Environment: real
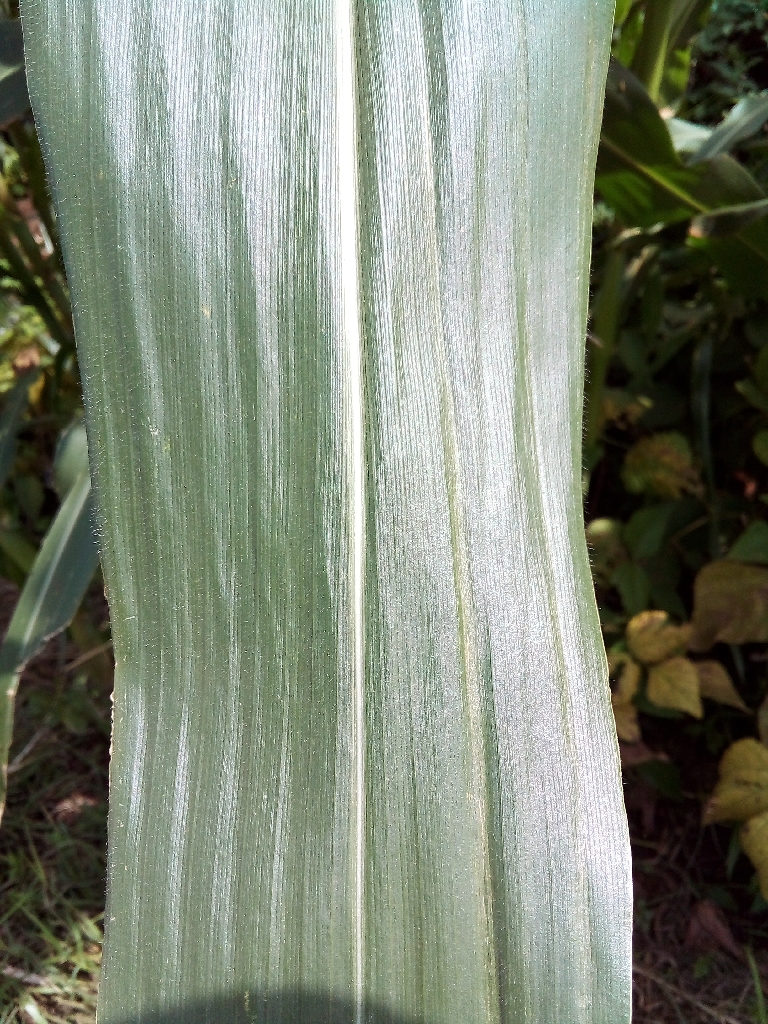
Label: healthy